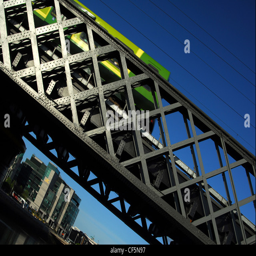
a train crosses the steel bridge over river